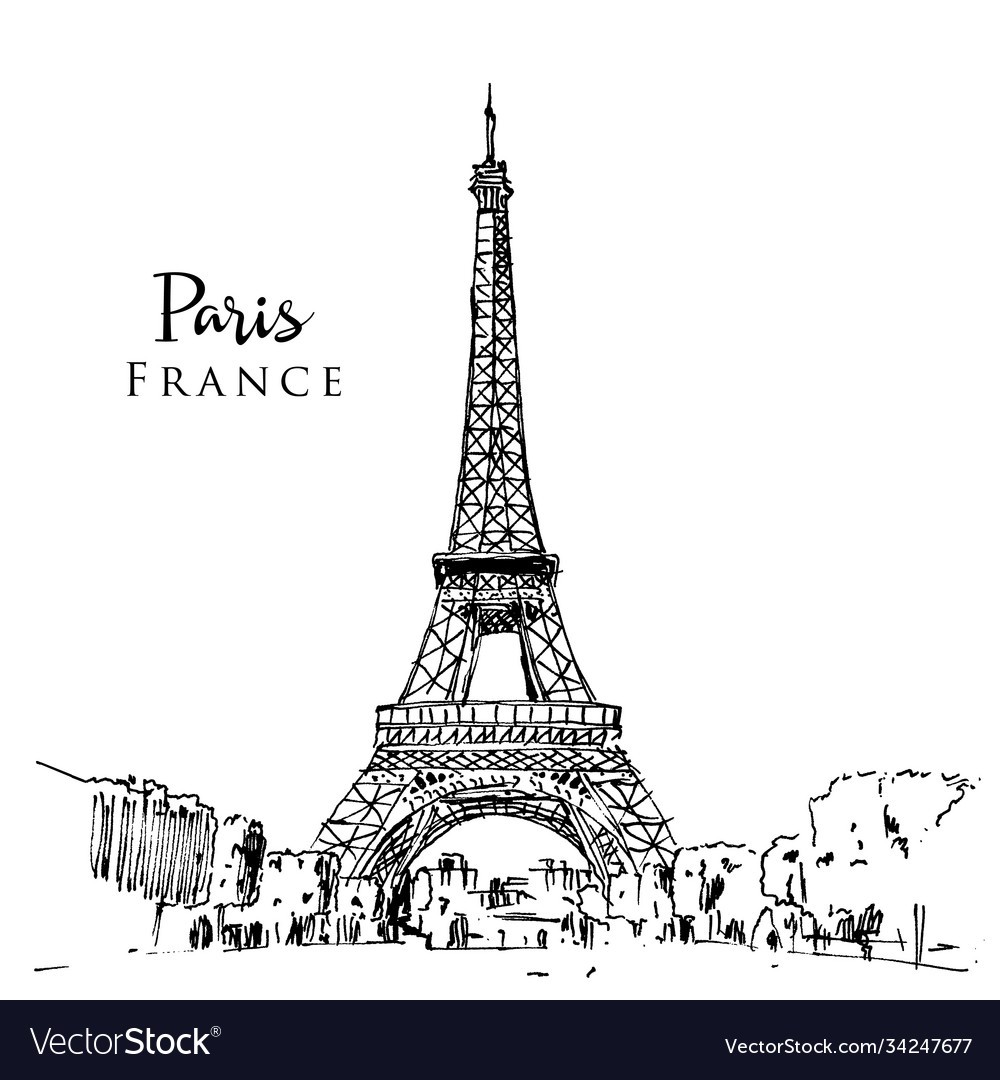
Landmark: Eiffel Tower